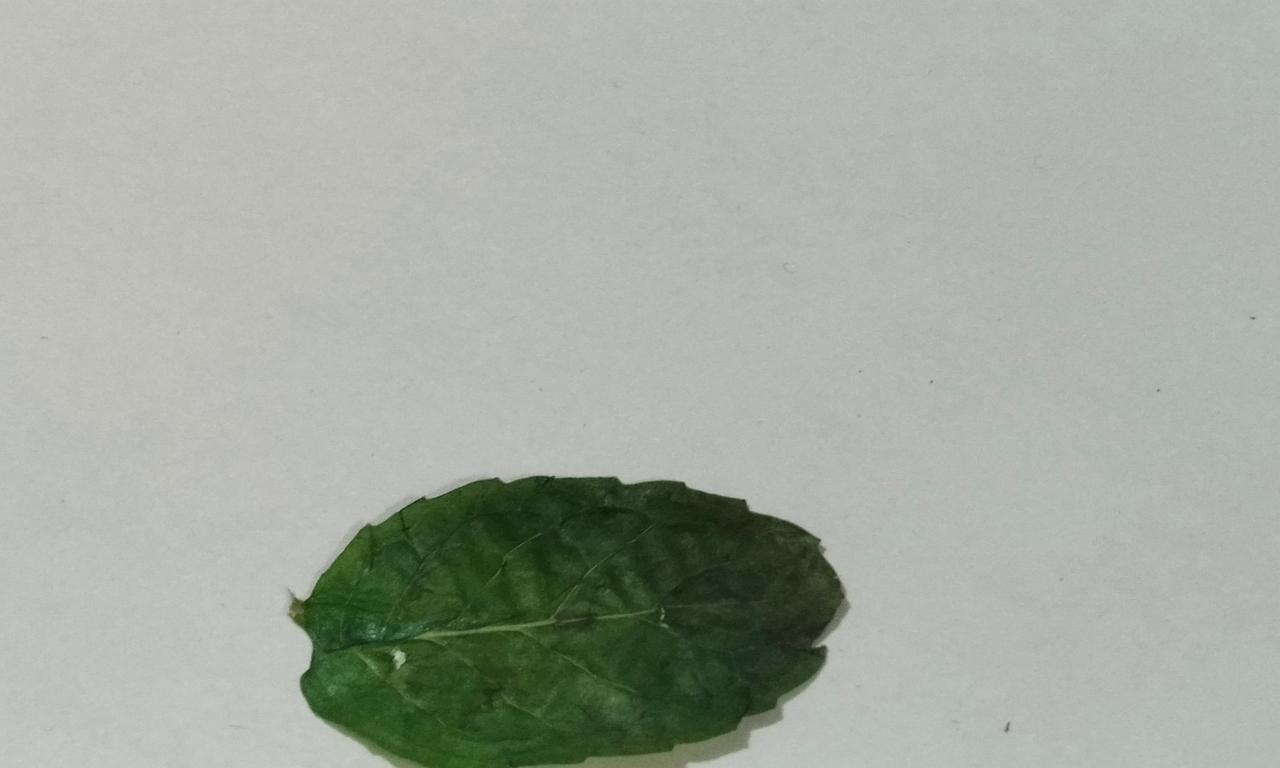
Label: Dried